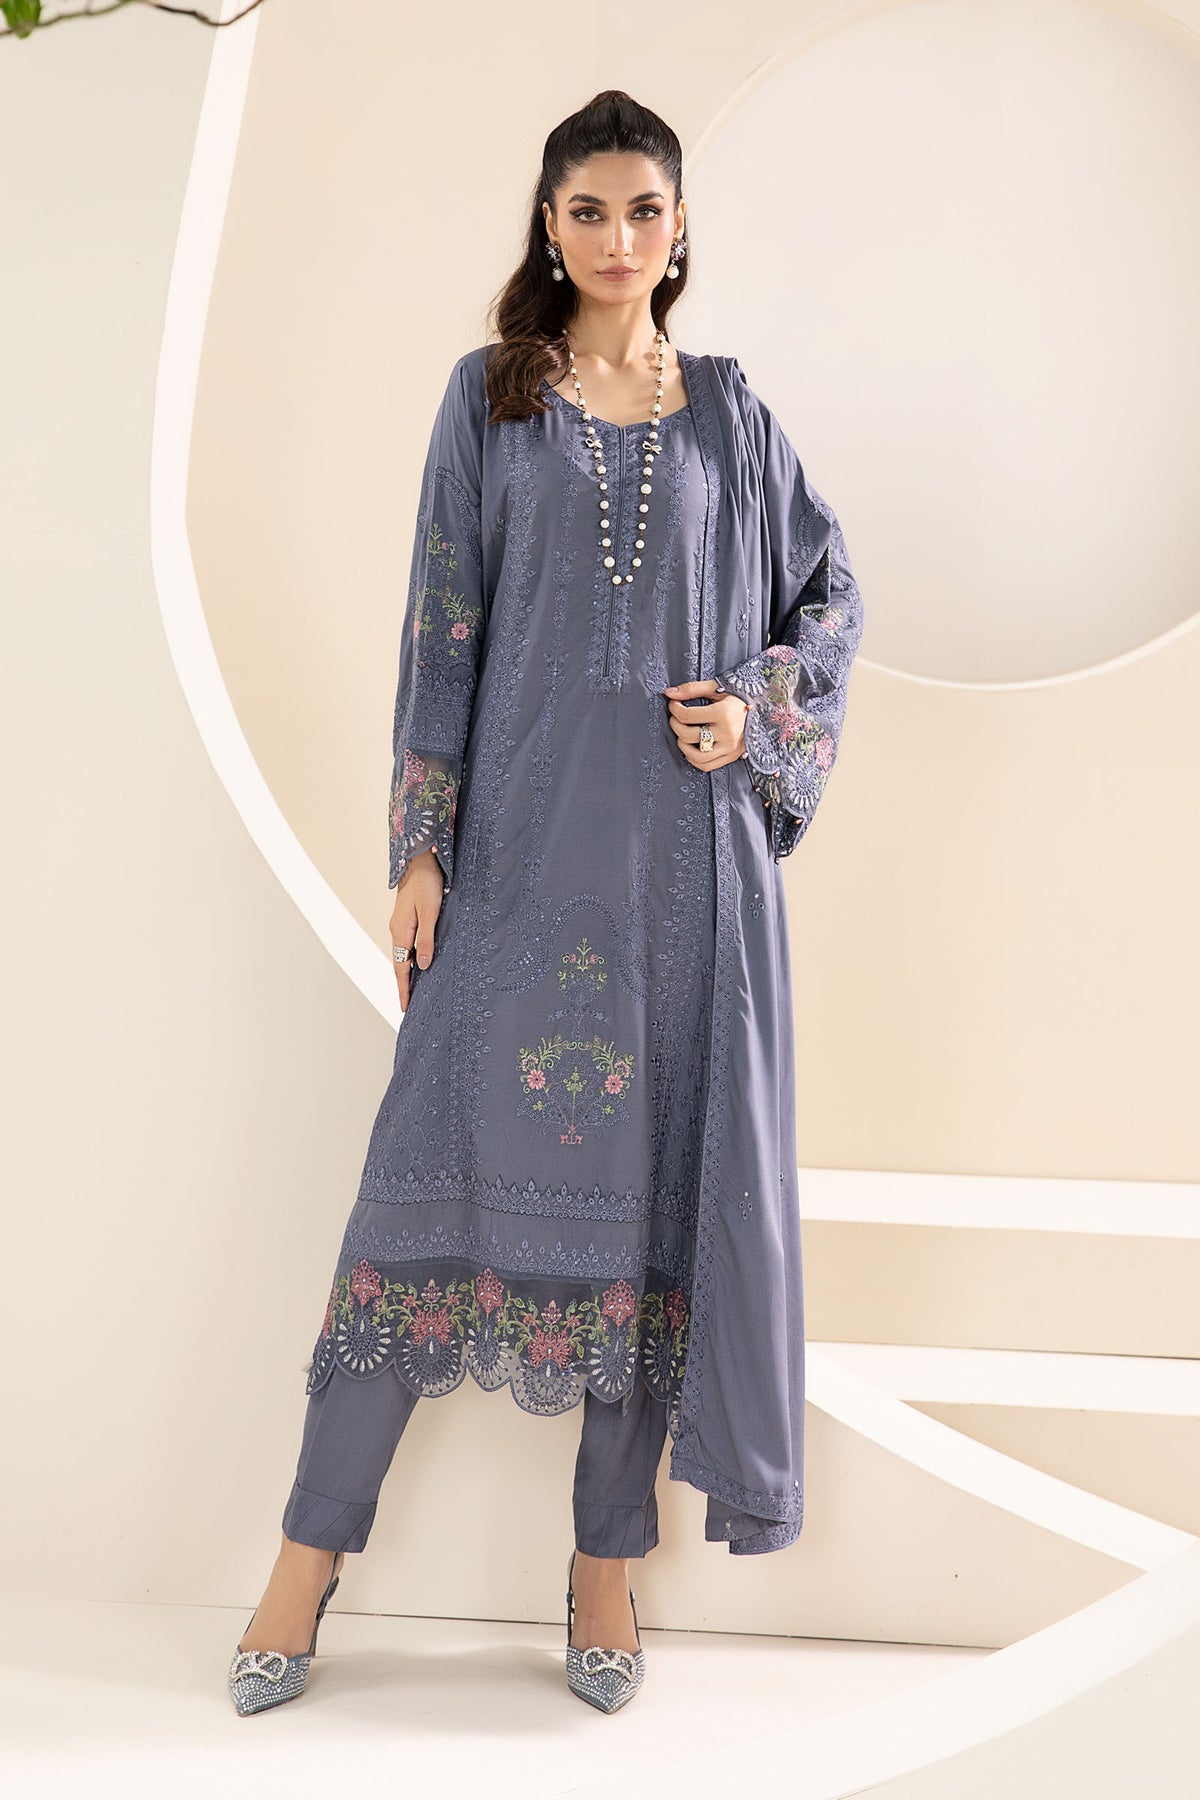
blue multi embroidered salwar suit